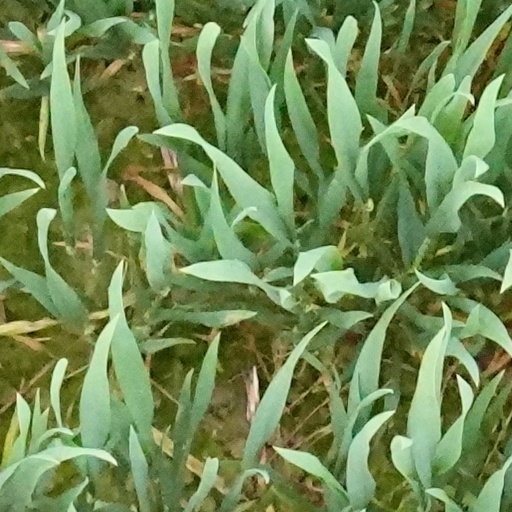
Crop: wheat